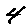
Label: 4